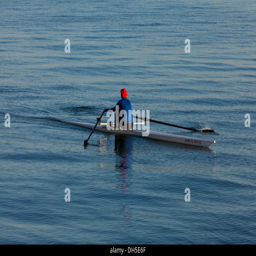
a rower in a single scull boat